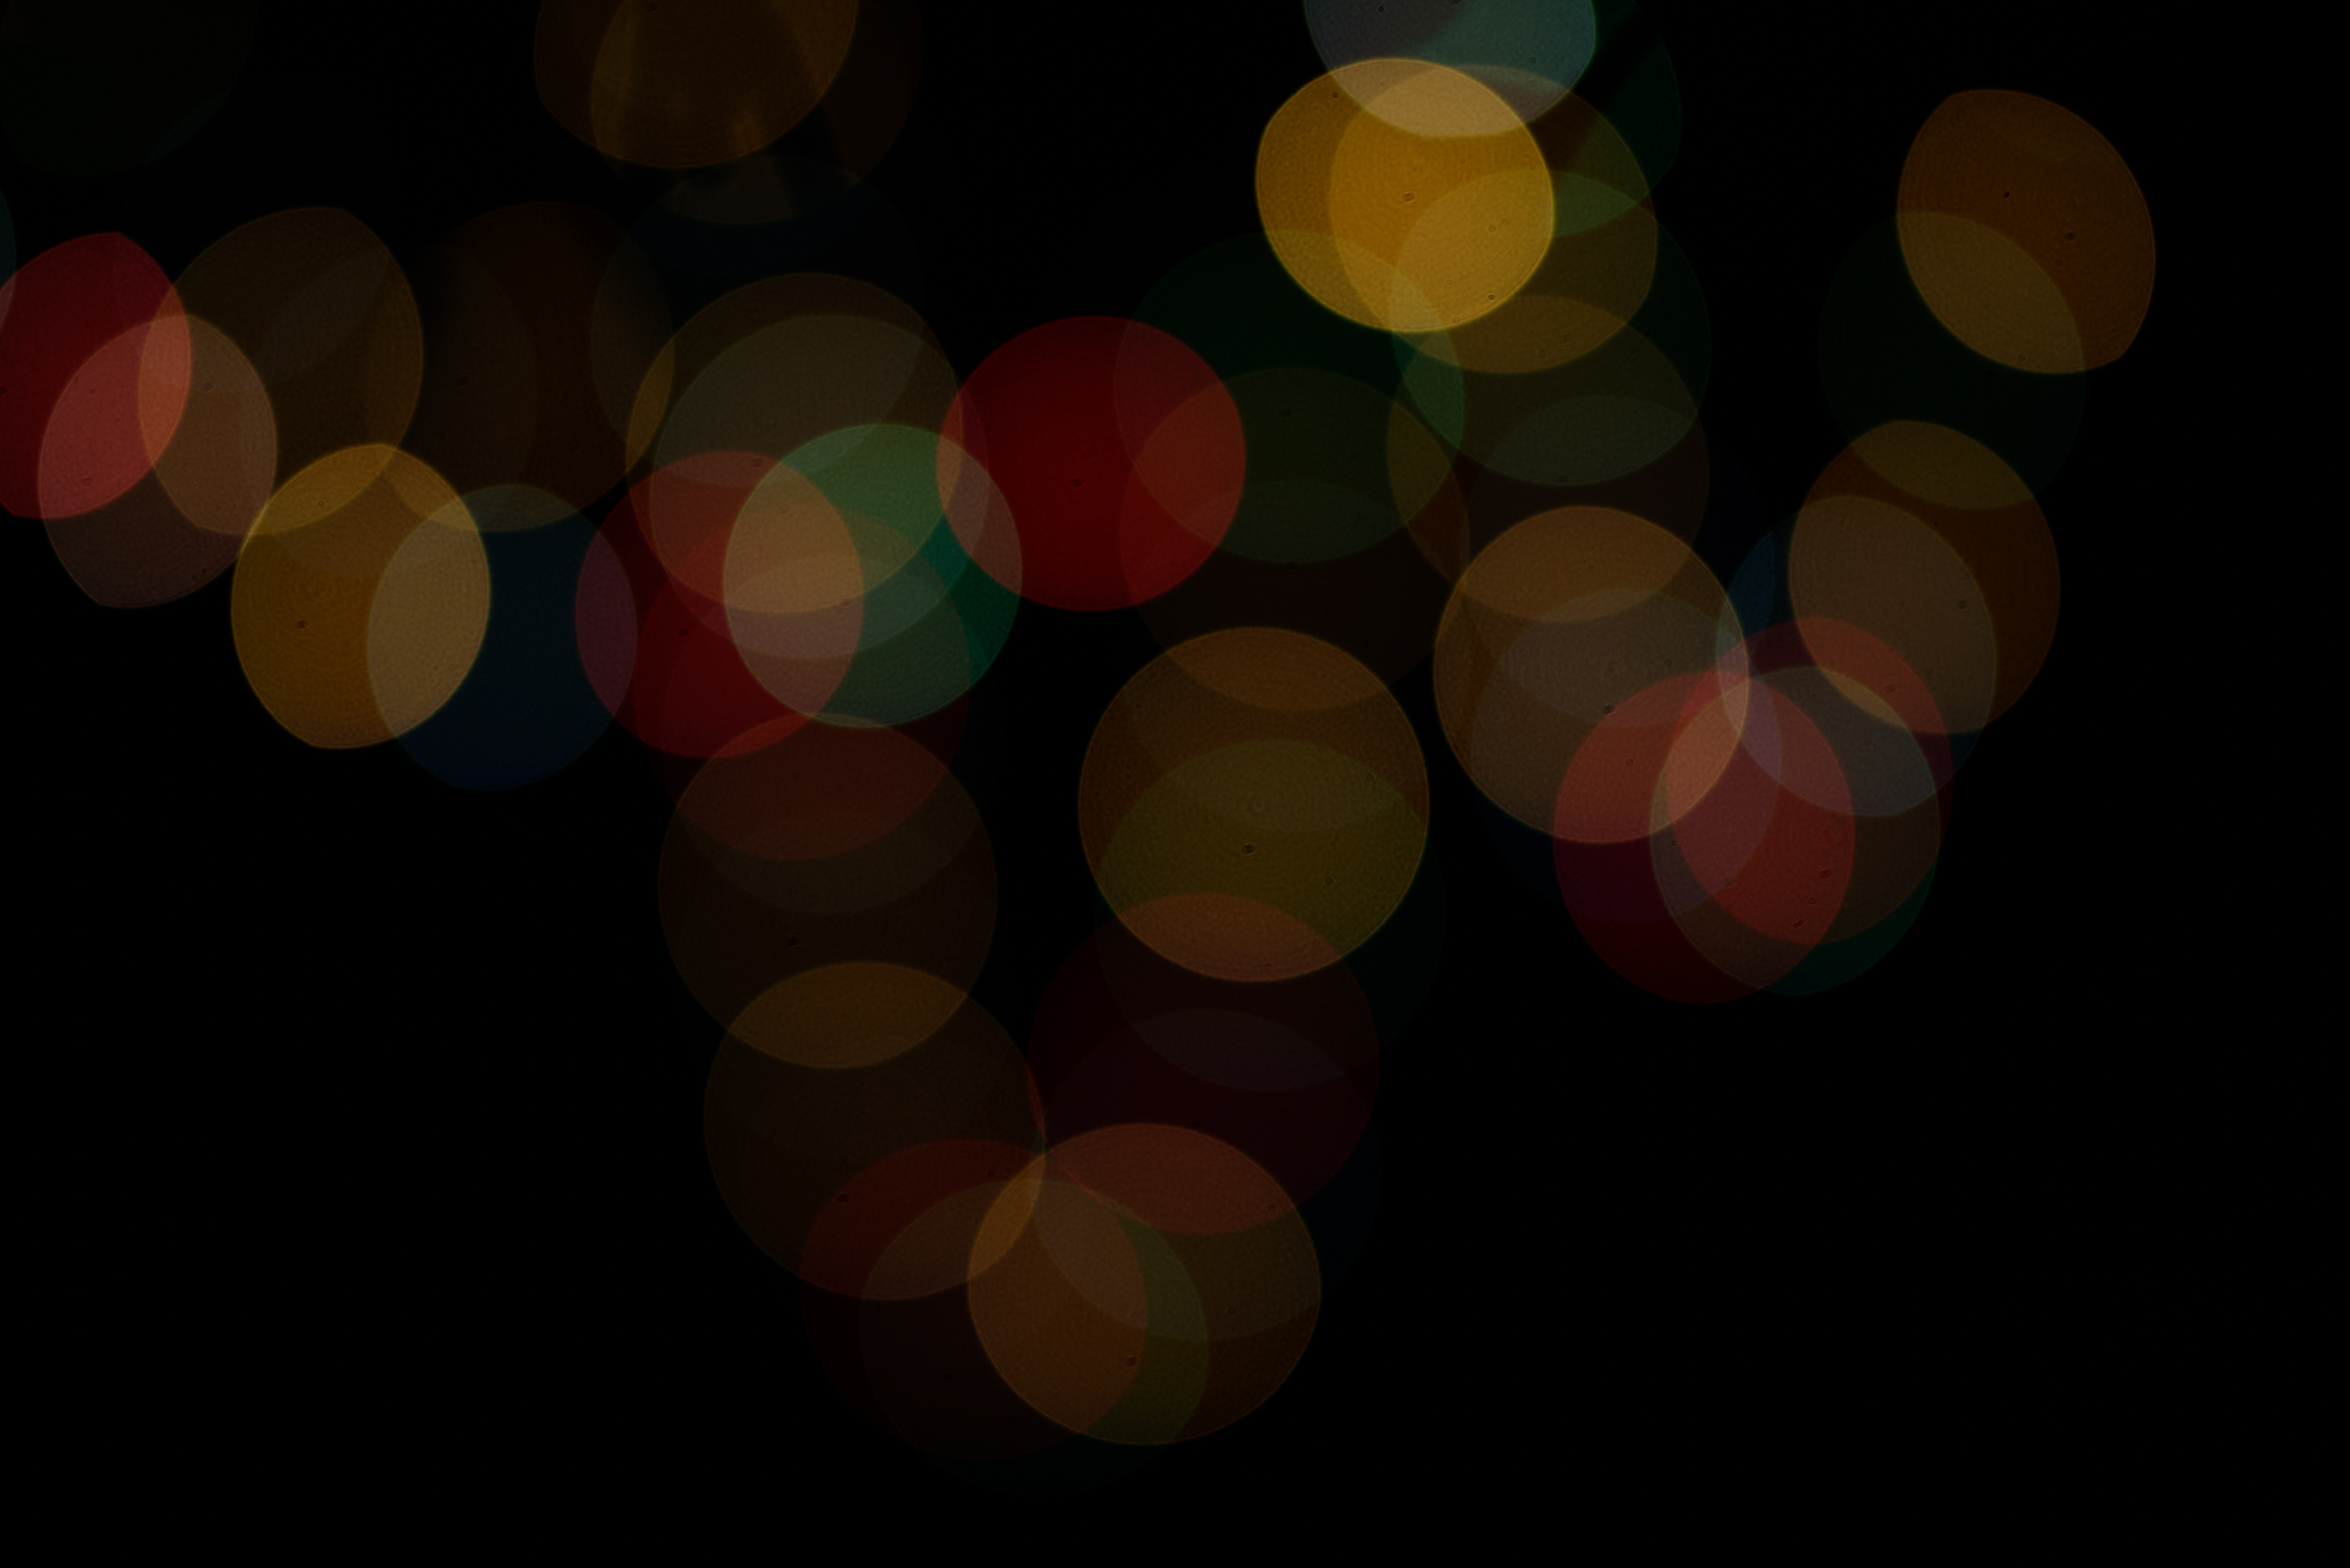
light, bokeh, color, darkness, colorful, lighting, circle, sphere, balls, shape